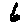
Label: 6